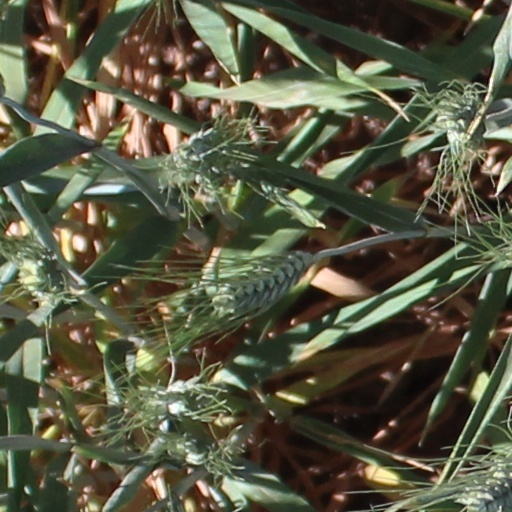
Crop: wheat